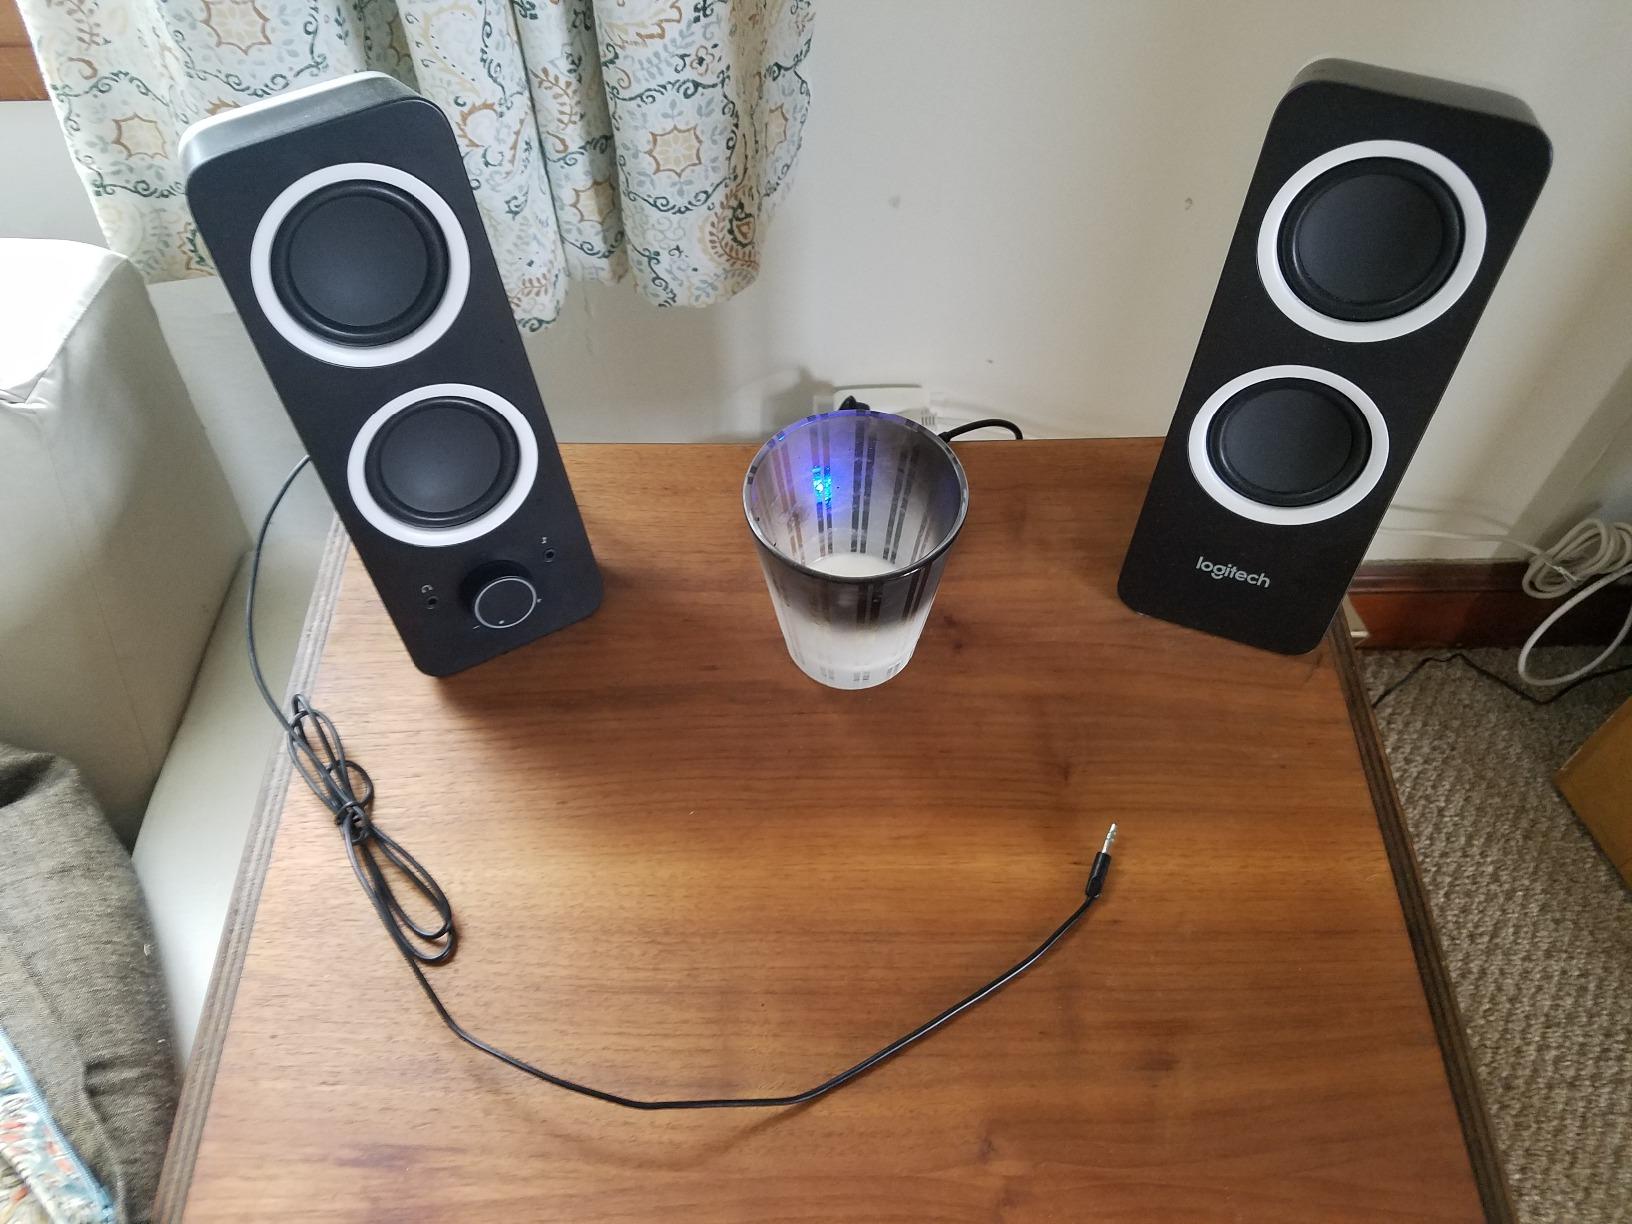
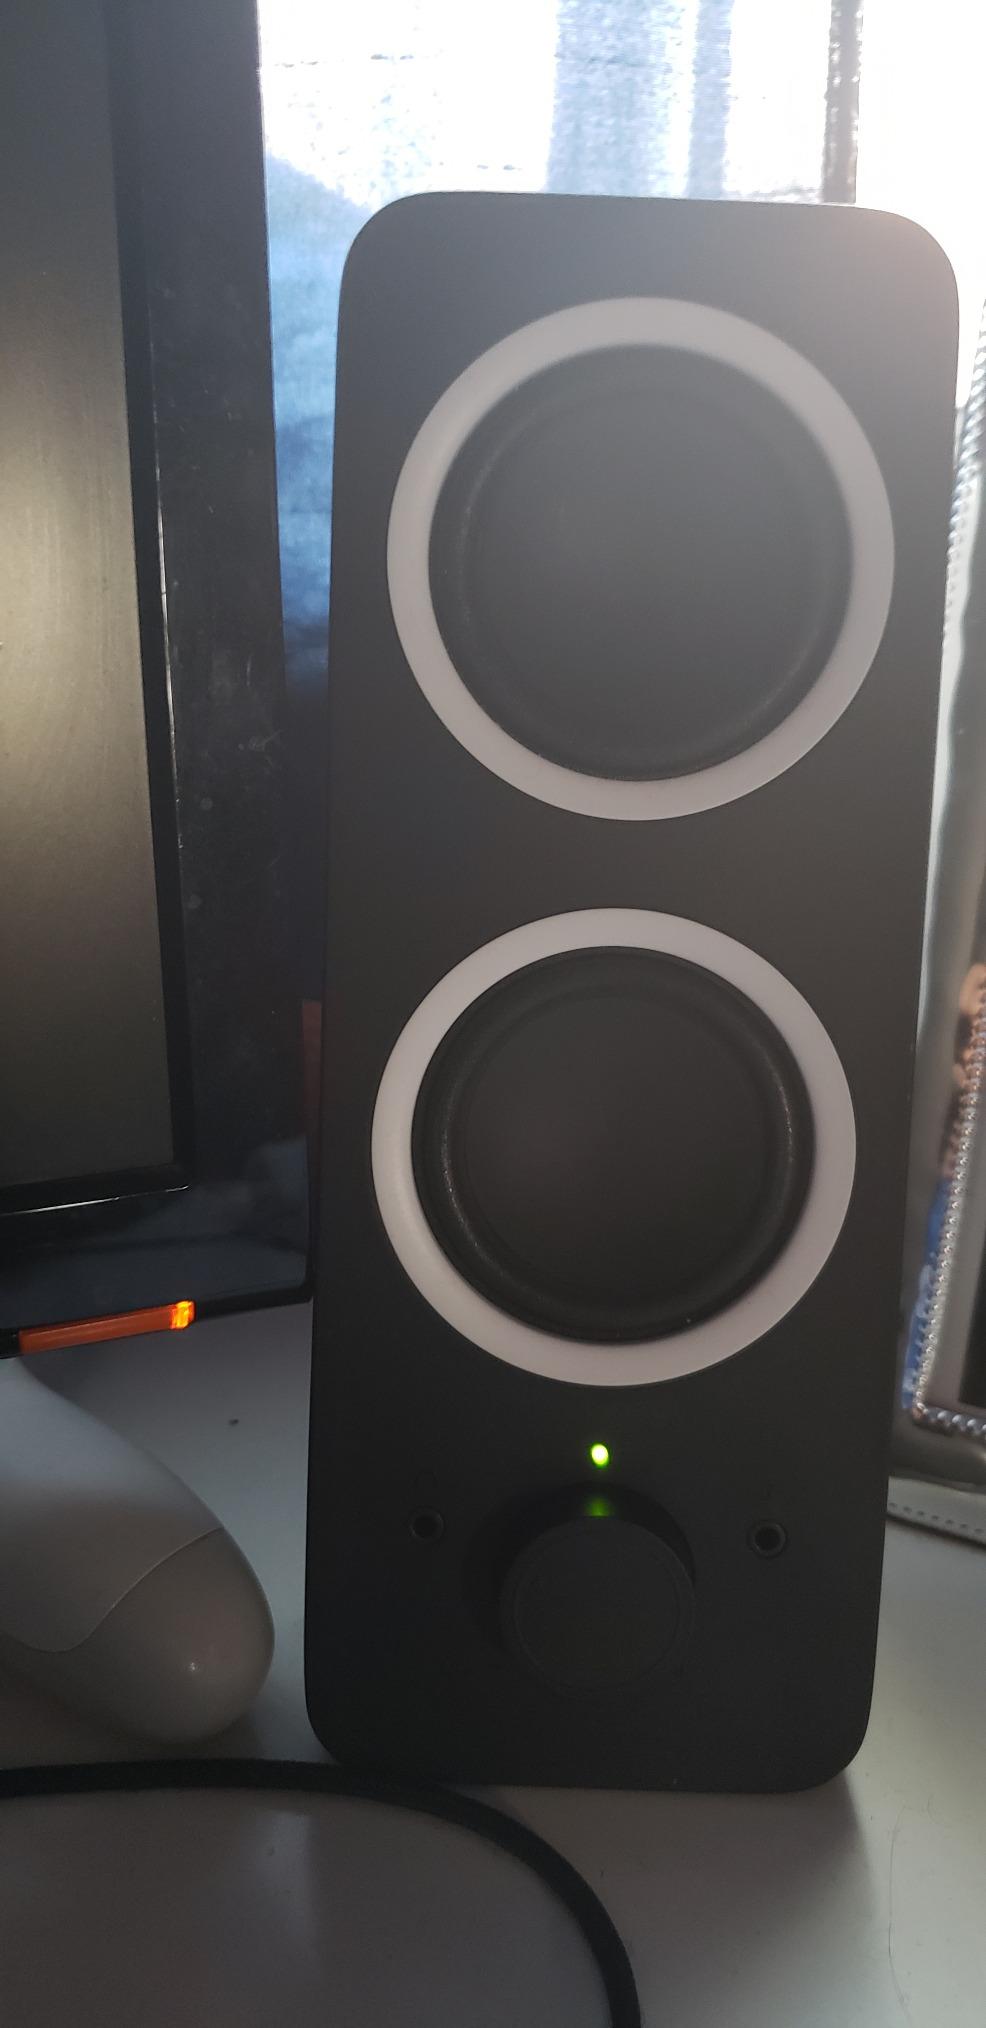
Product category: speaker
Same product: yes